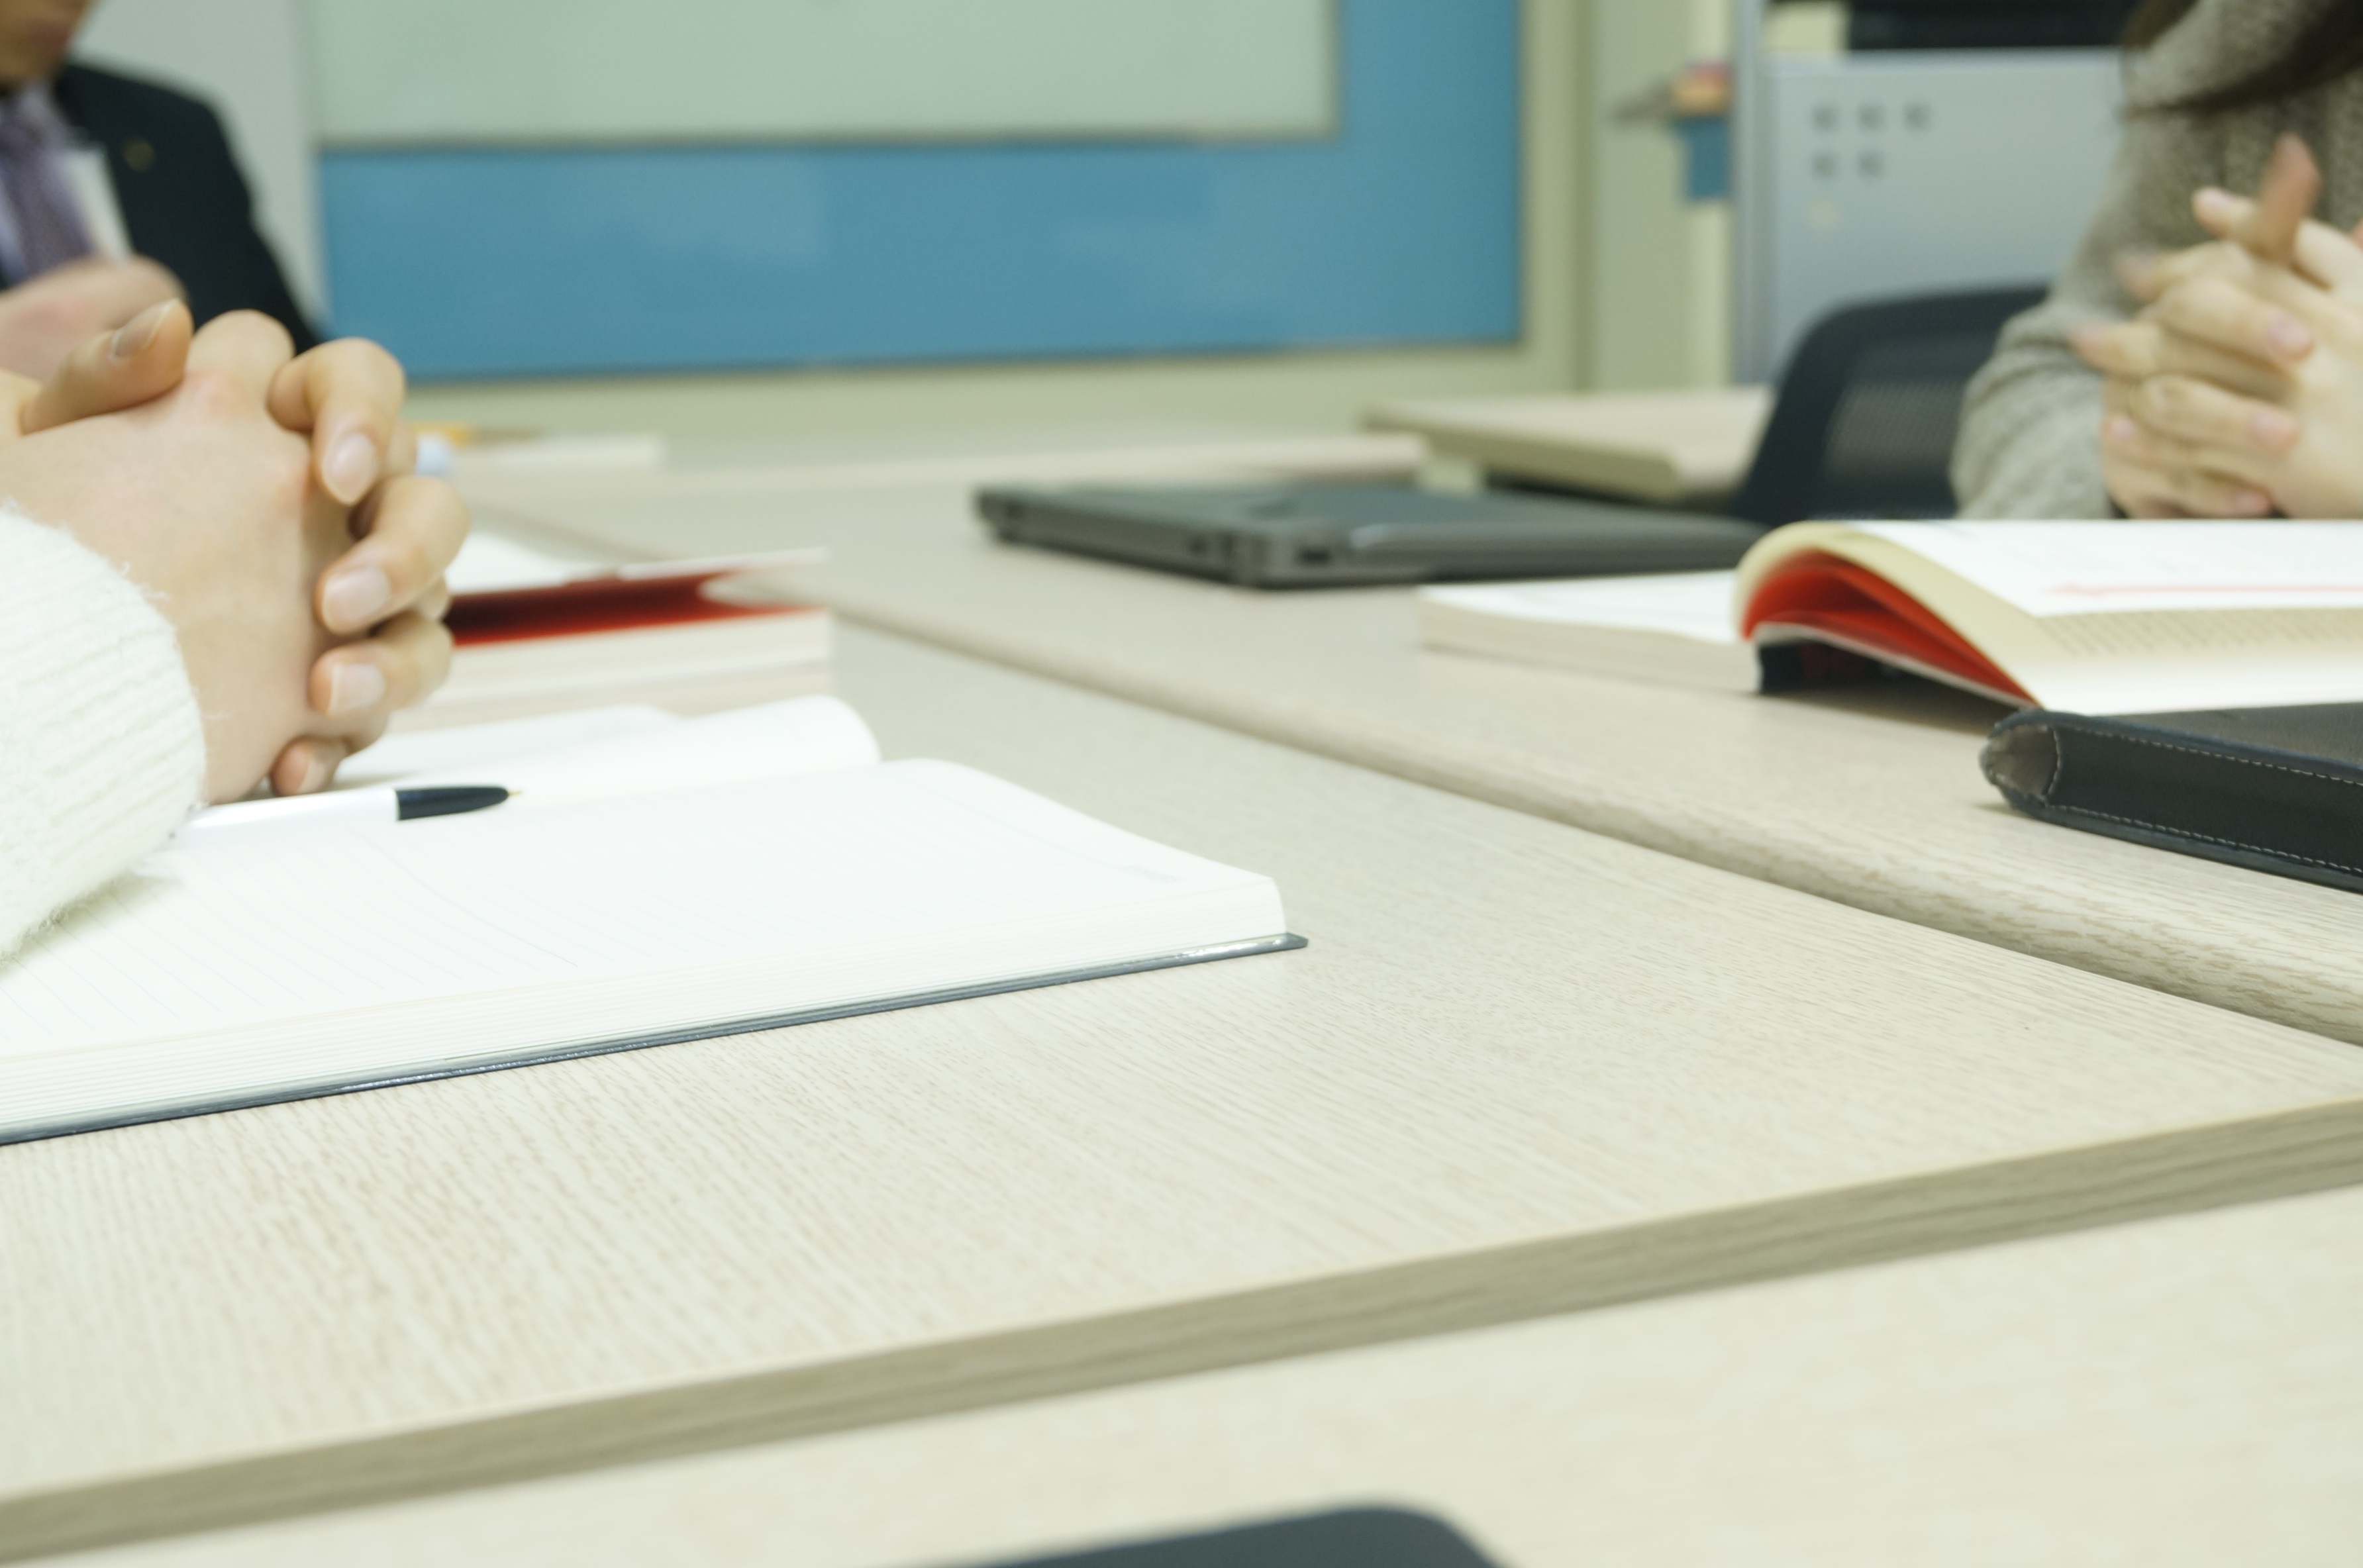
writing, table, furniture, classroom, art, design, learning, conference, document, company, practice, homework, the business